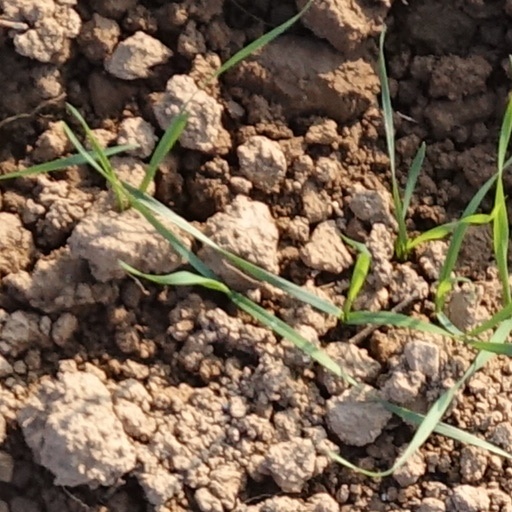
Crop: wheat